Linden Apartments

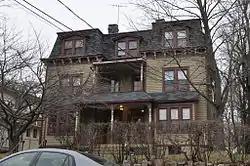

The Linden Apartments are a historic multiunit apartment house at 10–12 Linden Pl. in Stamford, Connecticut. It is a -story wood-frame Second Empire style building with a mansard roof, and projecting window bays. Built in 1886, it is the most architecturally distinctive tenement house in the city, and is its oldest surviving six-unit building. It was probably built by George Hoyt, one Stamford's leading 19th-century real estate developers.